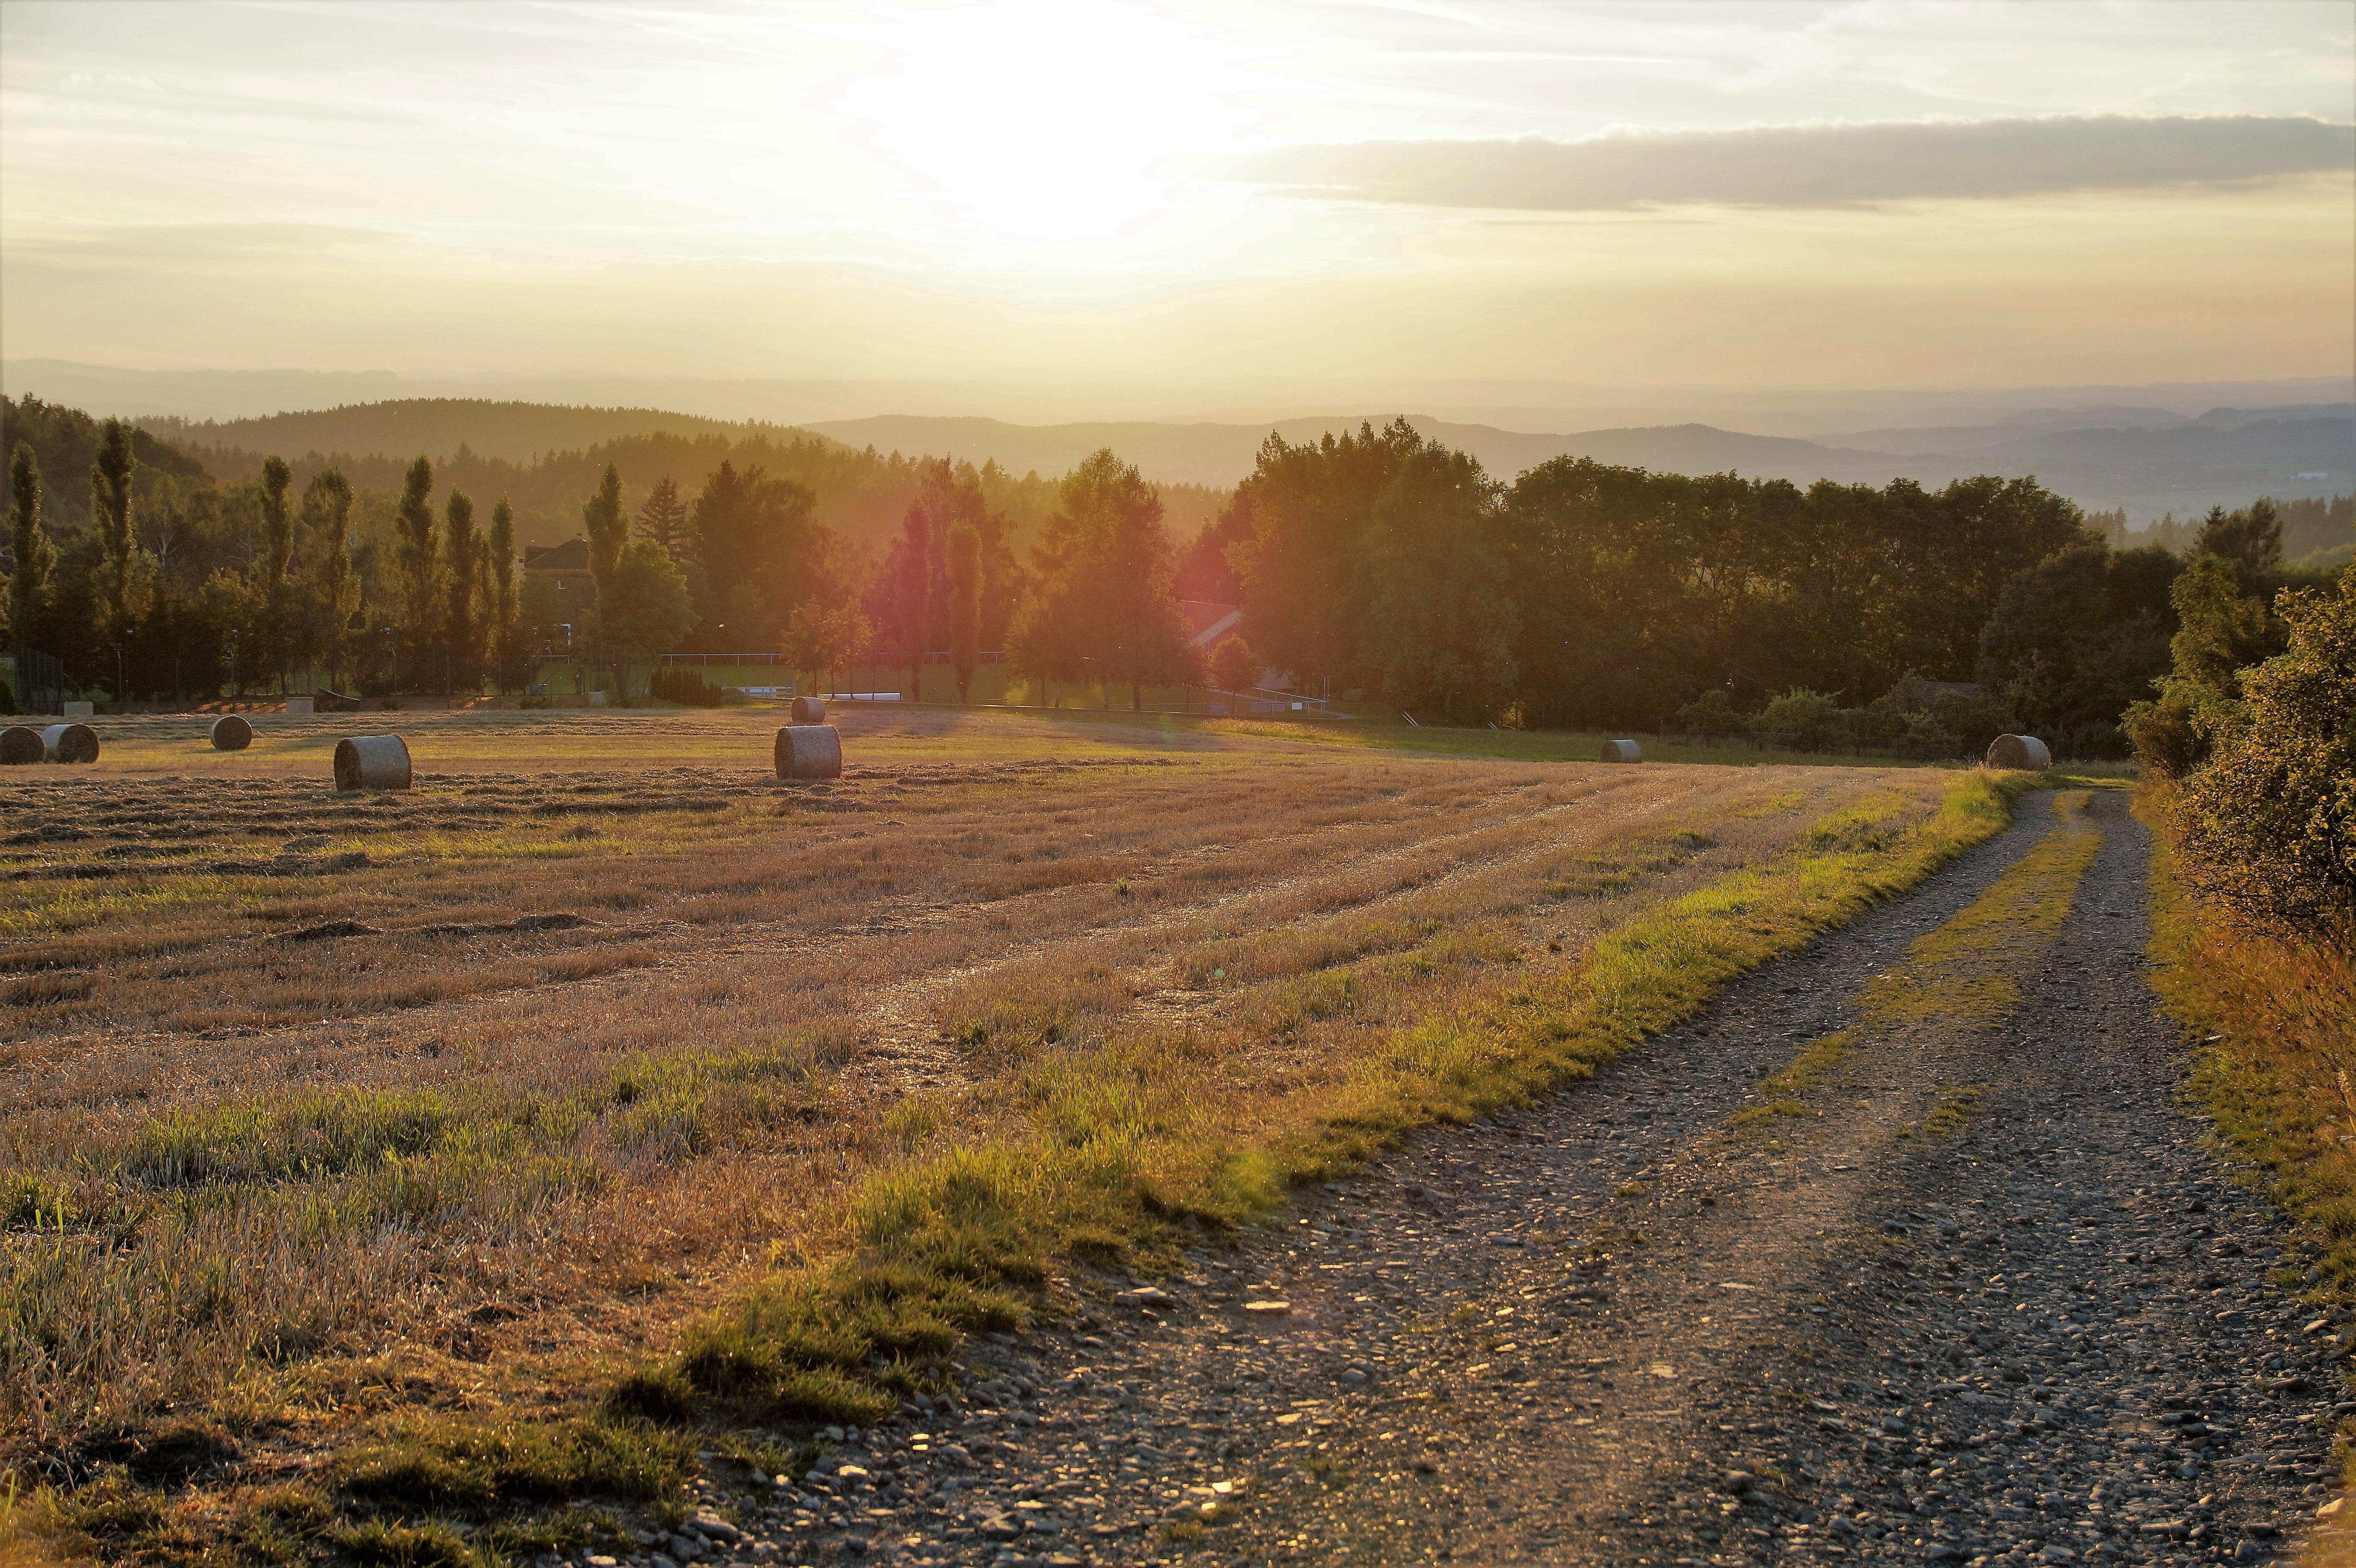
landscape, tree, nature, path, grass, horizon, mountain, light, sunrise, sunset, road, mist, field, prairie, sunlight, morning, hill, dawn, valley, summer, dirt road, evening, autumn, agriculture, season, plain, gravel, rural area, field trip, atmospheric phenomenon